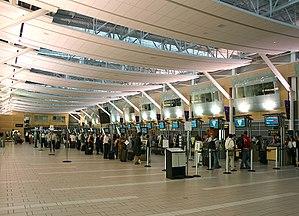
L'aéroport international de Vancouver, en anglais, Vancouver International Airport, dessert la ville de Vancouver en Colombie-Britannique. Il est le deuxième aéroport le plus fréquenté du pays en nombre de passagers après l'aéroport international Pearson de Toronto.